Mandip Singh Soin

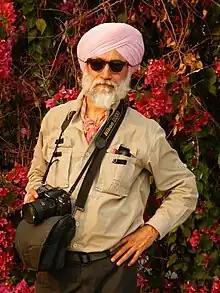

Mandip Singh Soin (born 9 March 1957) is a prominent Indian mountaineer, explorer, adventure travel expert, environmentalist, speaker and a Fellow of the Royal Geographical Society. He has spent over forty years in the field of adventure, having gone on expeditions to all the seven continents of the world. His mountaineering ascents and explorations include several Indian “firsts” like the first Indian ascent of Mount Meru in 1986 in the Himalayas as well as several first Indian ascents in the French and Swiss Alps, Italian Dolomites, Wales and Scotland. He is a strong advocate of responsible tourism and the Founder President of the Ecotourism Society of India.